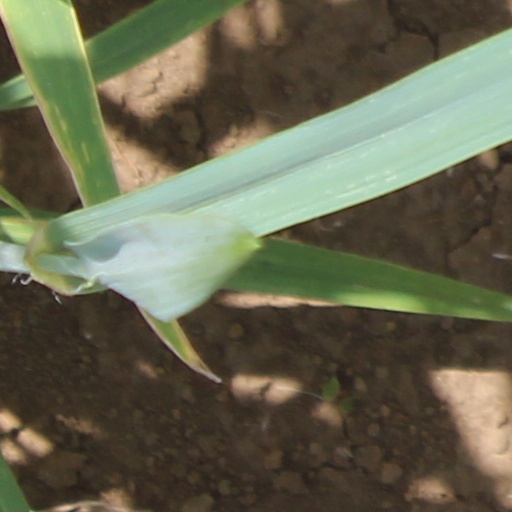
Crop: wheat